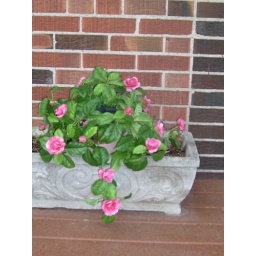
pink flowers in a concrete flower box